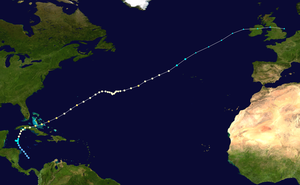
La saison cyclonique 1996 dans l'océan Atlantique nord débute officiellement le 1ᵉʳ juin 1996 et se finit le 30 novembre 1996. Ces dates conventionnelles délimitent la période durant laquelle il est le plus probable qu'un cyclone tropical se forme. Cette saison préfère respecter cette convention plutôt que les moyennes climatologiques. Elle commence avec Arthur qui se forme le 17 juin. Marco se dissipe le 26 novembre. La saison est particulièrement active. La première explication peut venir de l’oscillation atlantique multidécennale, qui a basculé en phase positive l'année dernière. Même si les anomalies retombent un peu en 1996 et 1997, elles sont néanmoins restées positives et bien présentes. De plus, un événement La Niña a persisté jusqu'au printemps, mais ses conséquences se sont propagés jusqu'à l'été. L'activité de la saison est particulièrement visible avec le nombre d'ouragans majeurs. Il s'en est formé six, à comparer aux 8 enregistrés en 1950, l'un des rares records qui tient toujours face à 2005.